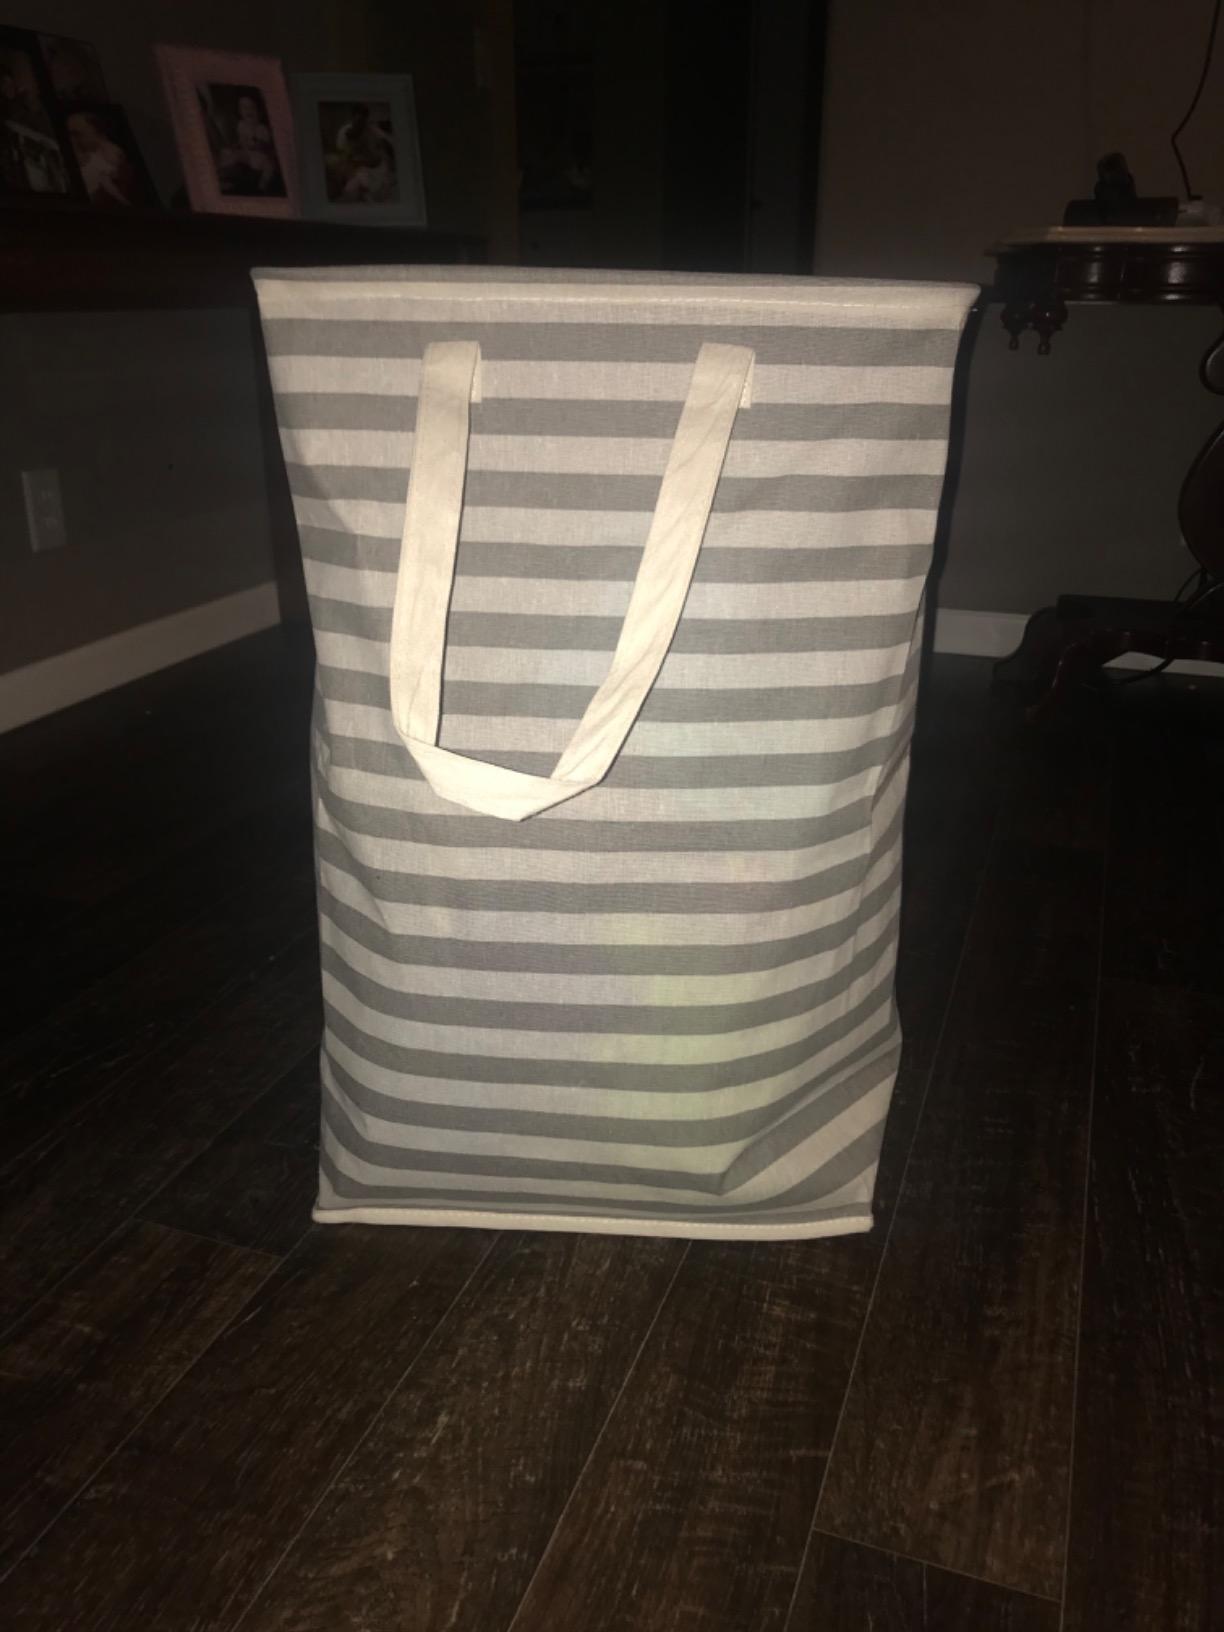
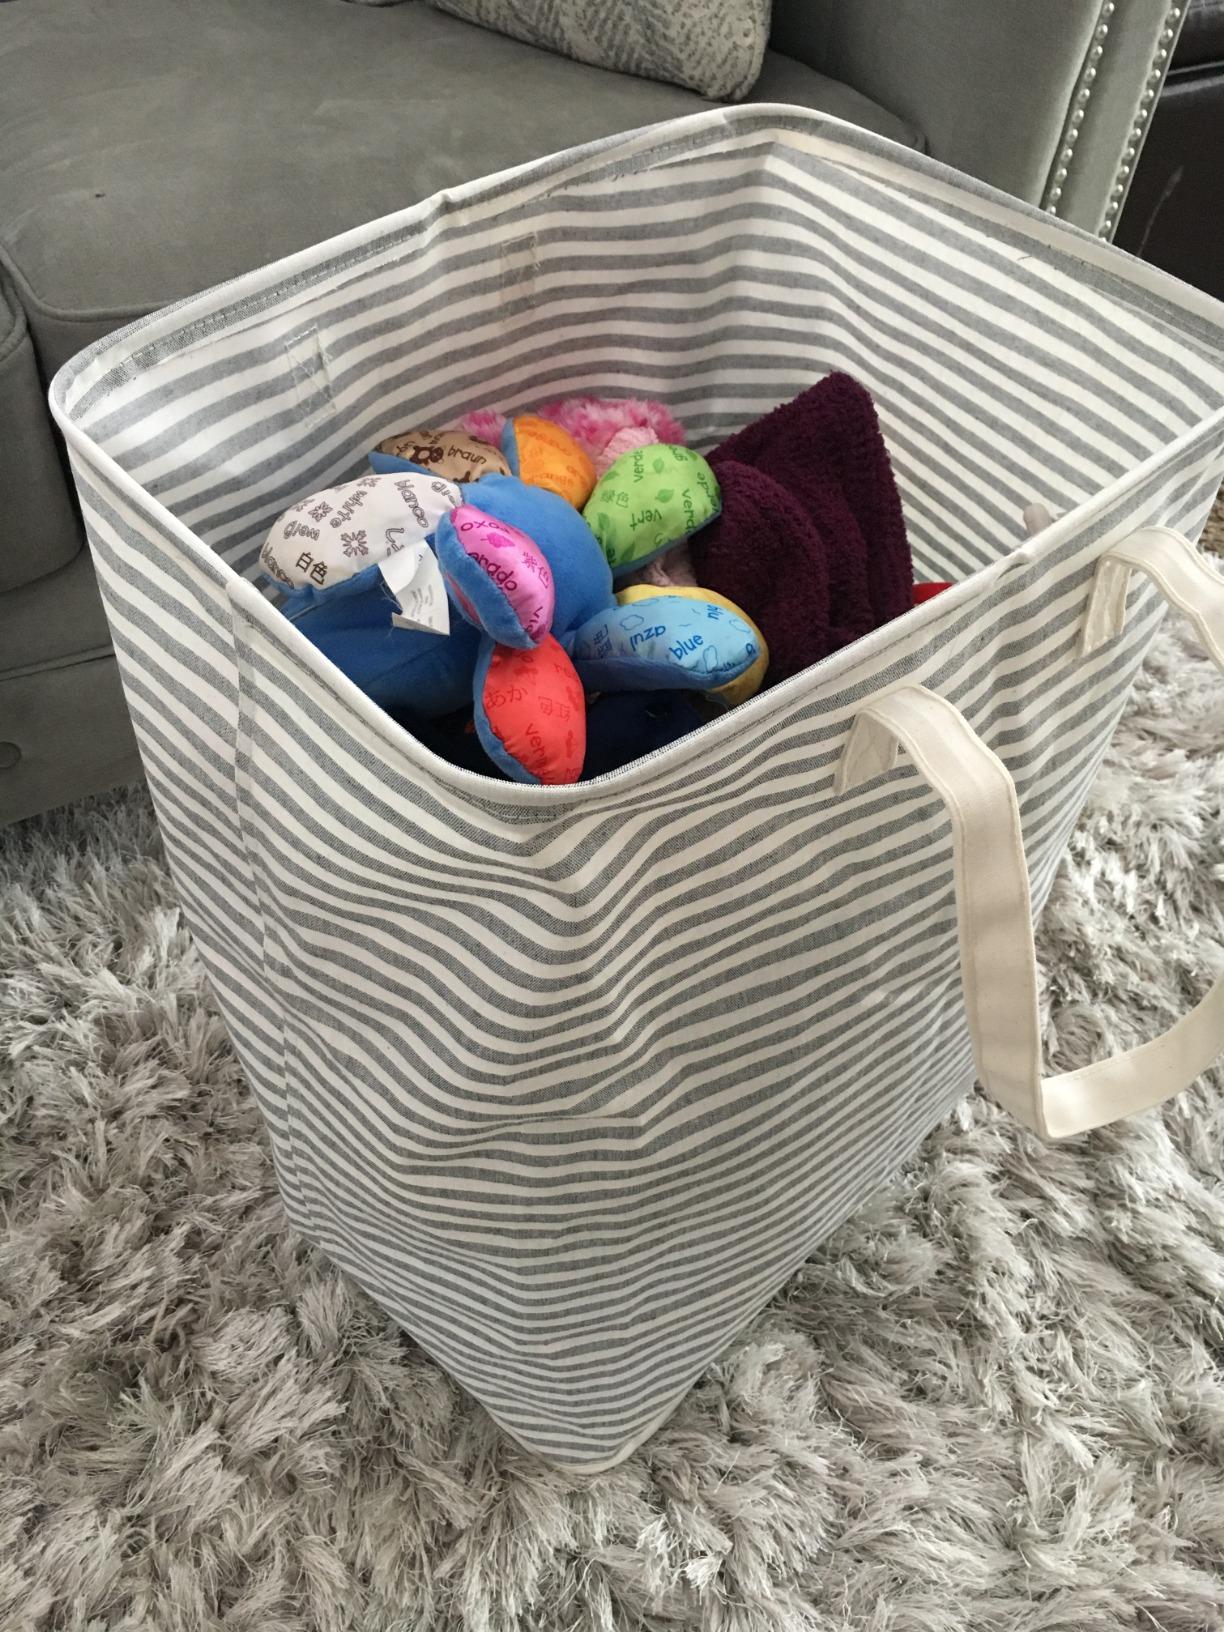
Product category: items_hamper
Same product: no